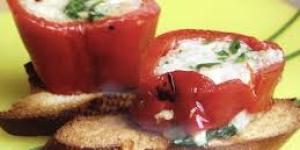
canape de bonito con pimiento piquillo